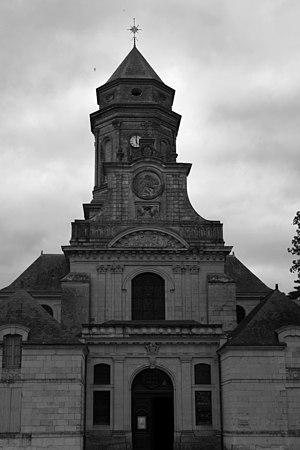
Eglise abbatiale de Saint-Florent-Le-Vieil
Les Fusillades du Marillais désigne l'exécution de plusieurs centaines ou milliers de Vendéens par l'armée républicaine lors de la guerre de Vendée. Elles ont lieu de novembre 1793 à avril 1794, pendant la Terreur et se déroulent dans un prairie, baptisée par la suite « Champs-des-Martyrs » dans la commune du Marillais, près de Saint-Florent-le-Vieil.